Presidente Altino (CPTM)

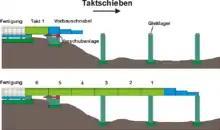
Increment launch method

To expand the access capacity of Presidente Altino station, Fepasa hired Construtora Azevedo e Travassos and Maubertec Engenharia e Projetos Ltda to implement a catwalk over the station yard. To implement it, without interfering in the yard of the railway operation, it was used for the first time in Brazil the increment launch method, created in Germany. In about a year, the catwalk was delivered to the traffic.